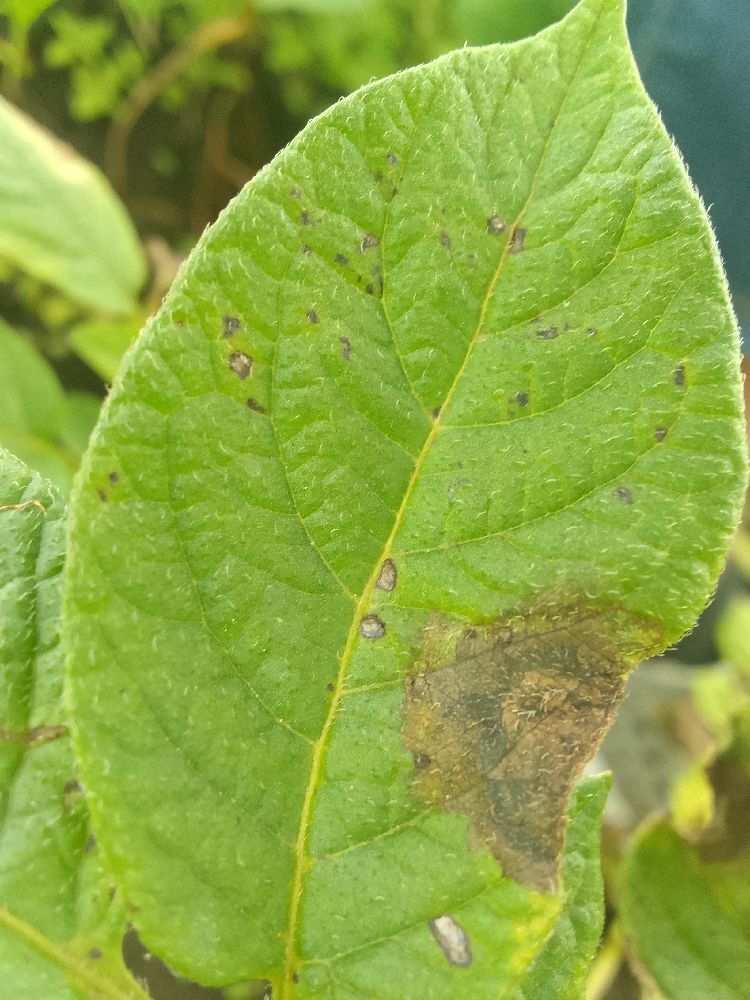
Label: Late blight